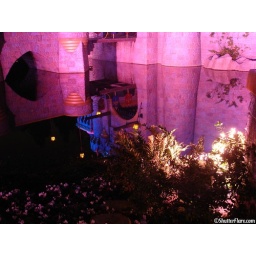
Reflection of the castle in the water below